Blue Bloods season 3

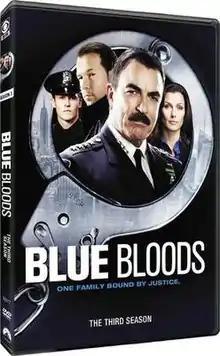
Region 1 DVD cover art

The third season of "Blue Bloods", a police procedural drama series created by Robin Green and Mitchell Burgess, premiered on CBS September 28, 2012. Leonard Goldberg serves as executive producer.